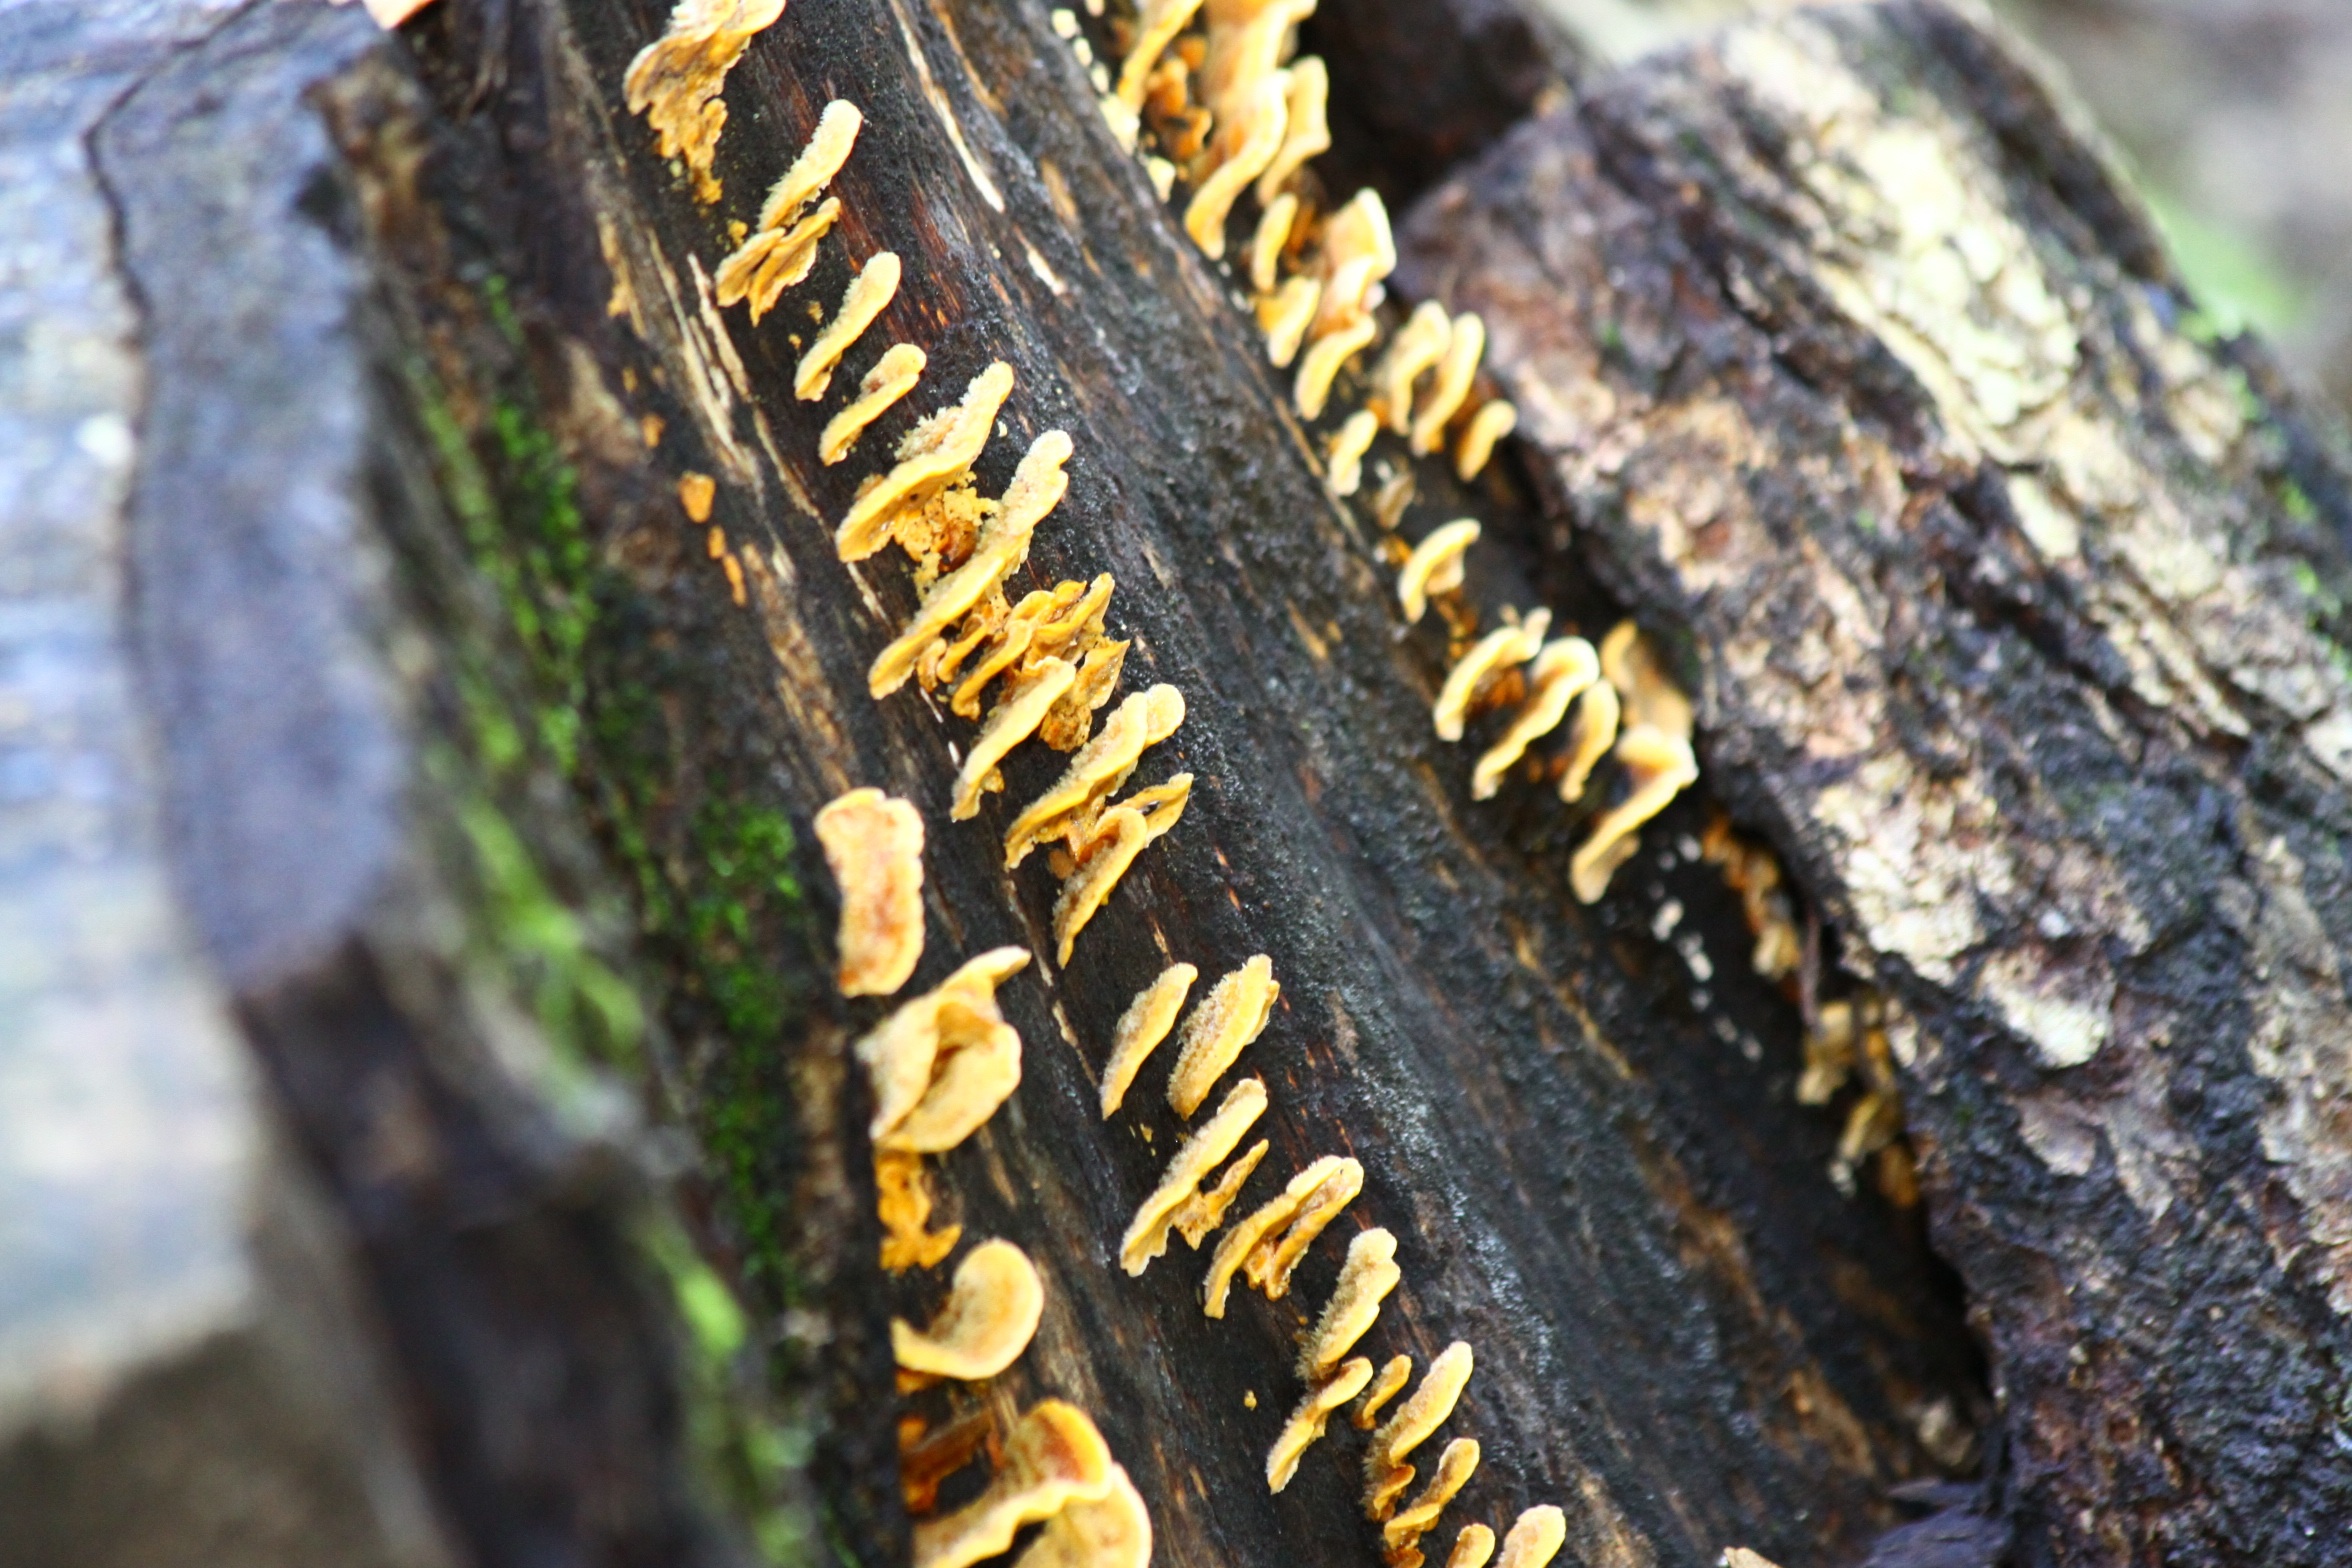
nature, forest, wildlife, reptile, fauna, mushrooms, snake, serpent, macro photography, scaled reptile